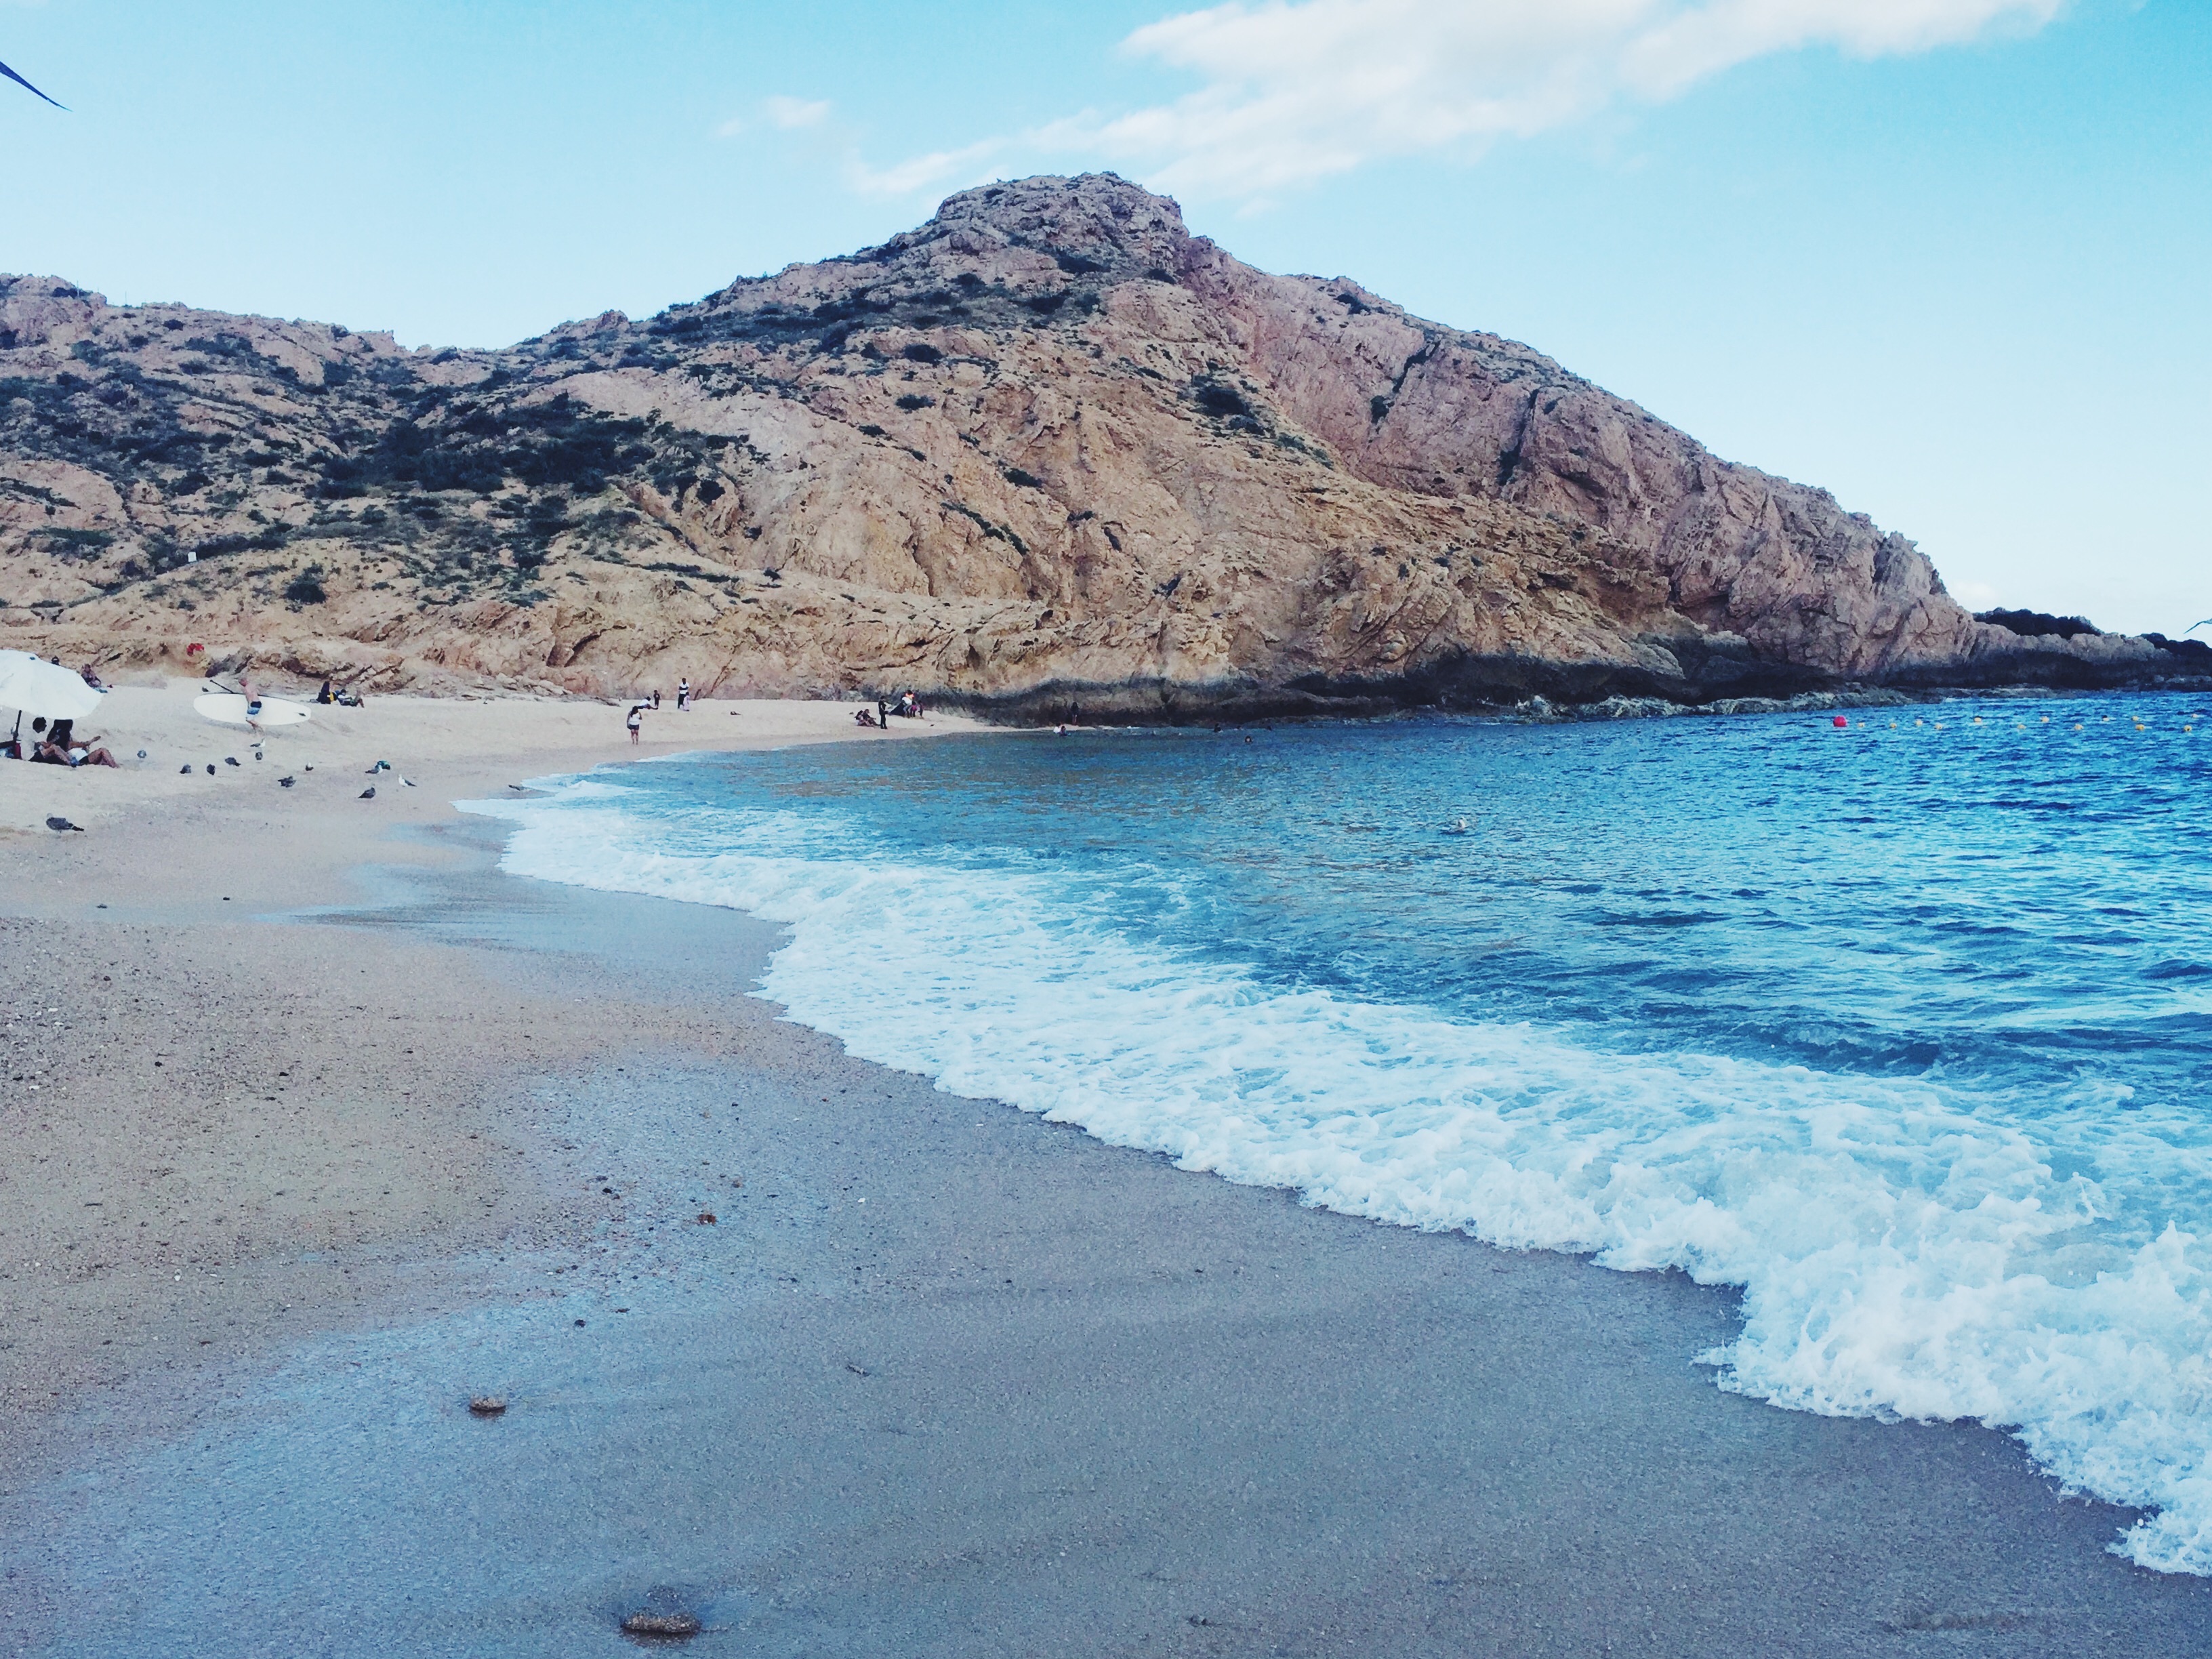
beach, sea, coast, ocean, shore, lake, vacation, lagoon, bay, body of water, cape